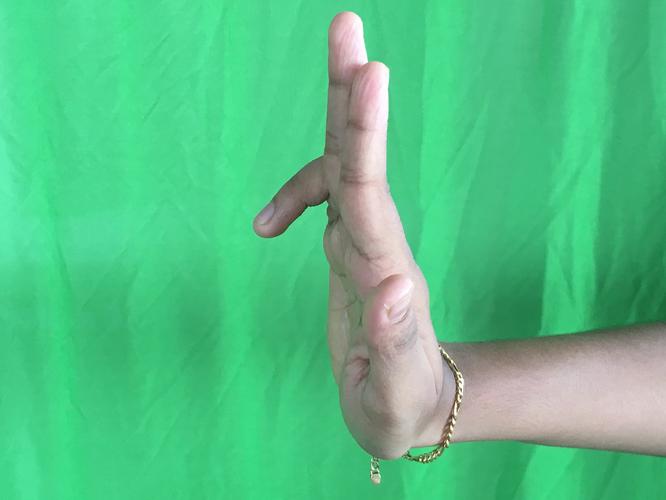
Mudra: Ardhapathaka
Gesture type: single_hand